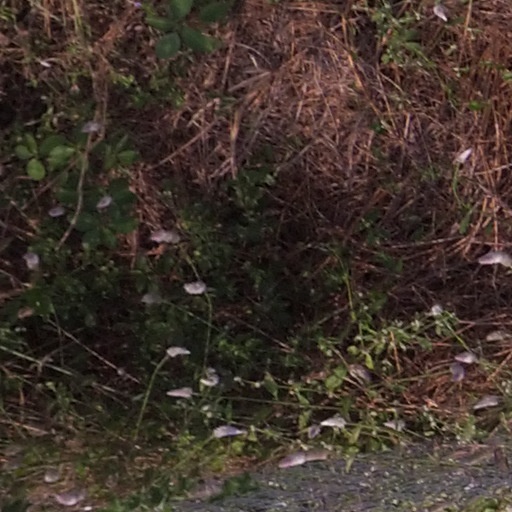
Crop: maize; corn